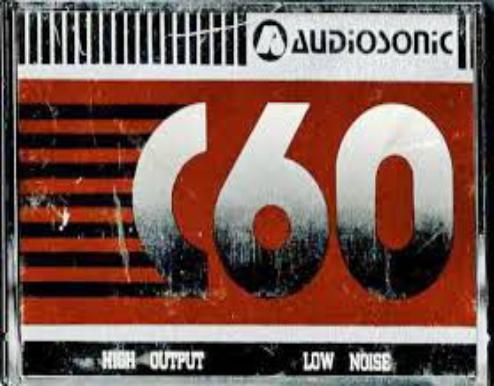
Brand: Audiosonic
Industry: Electronic